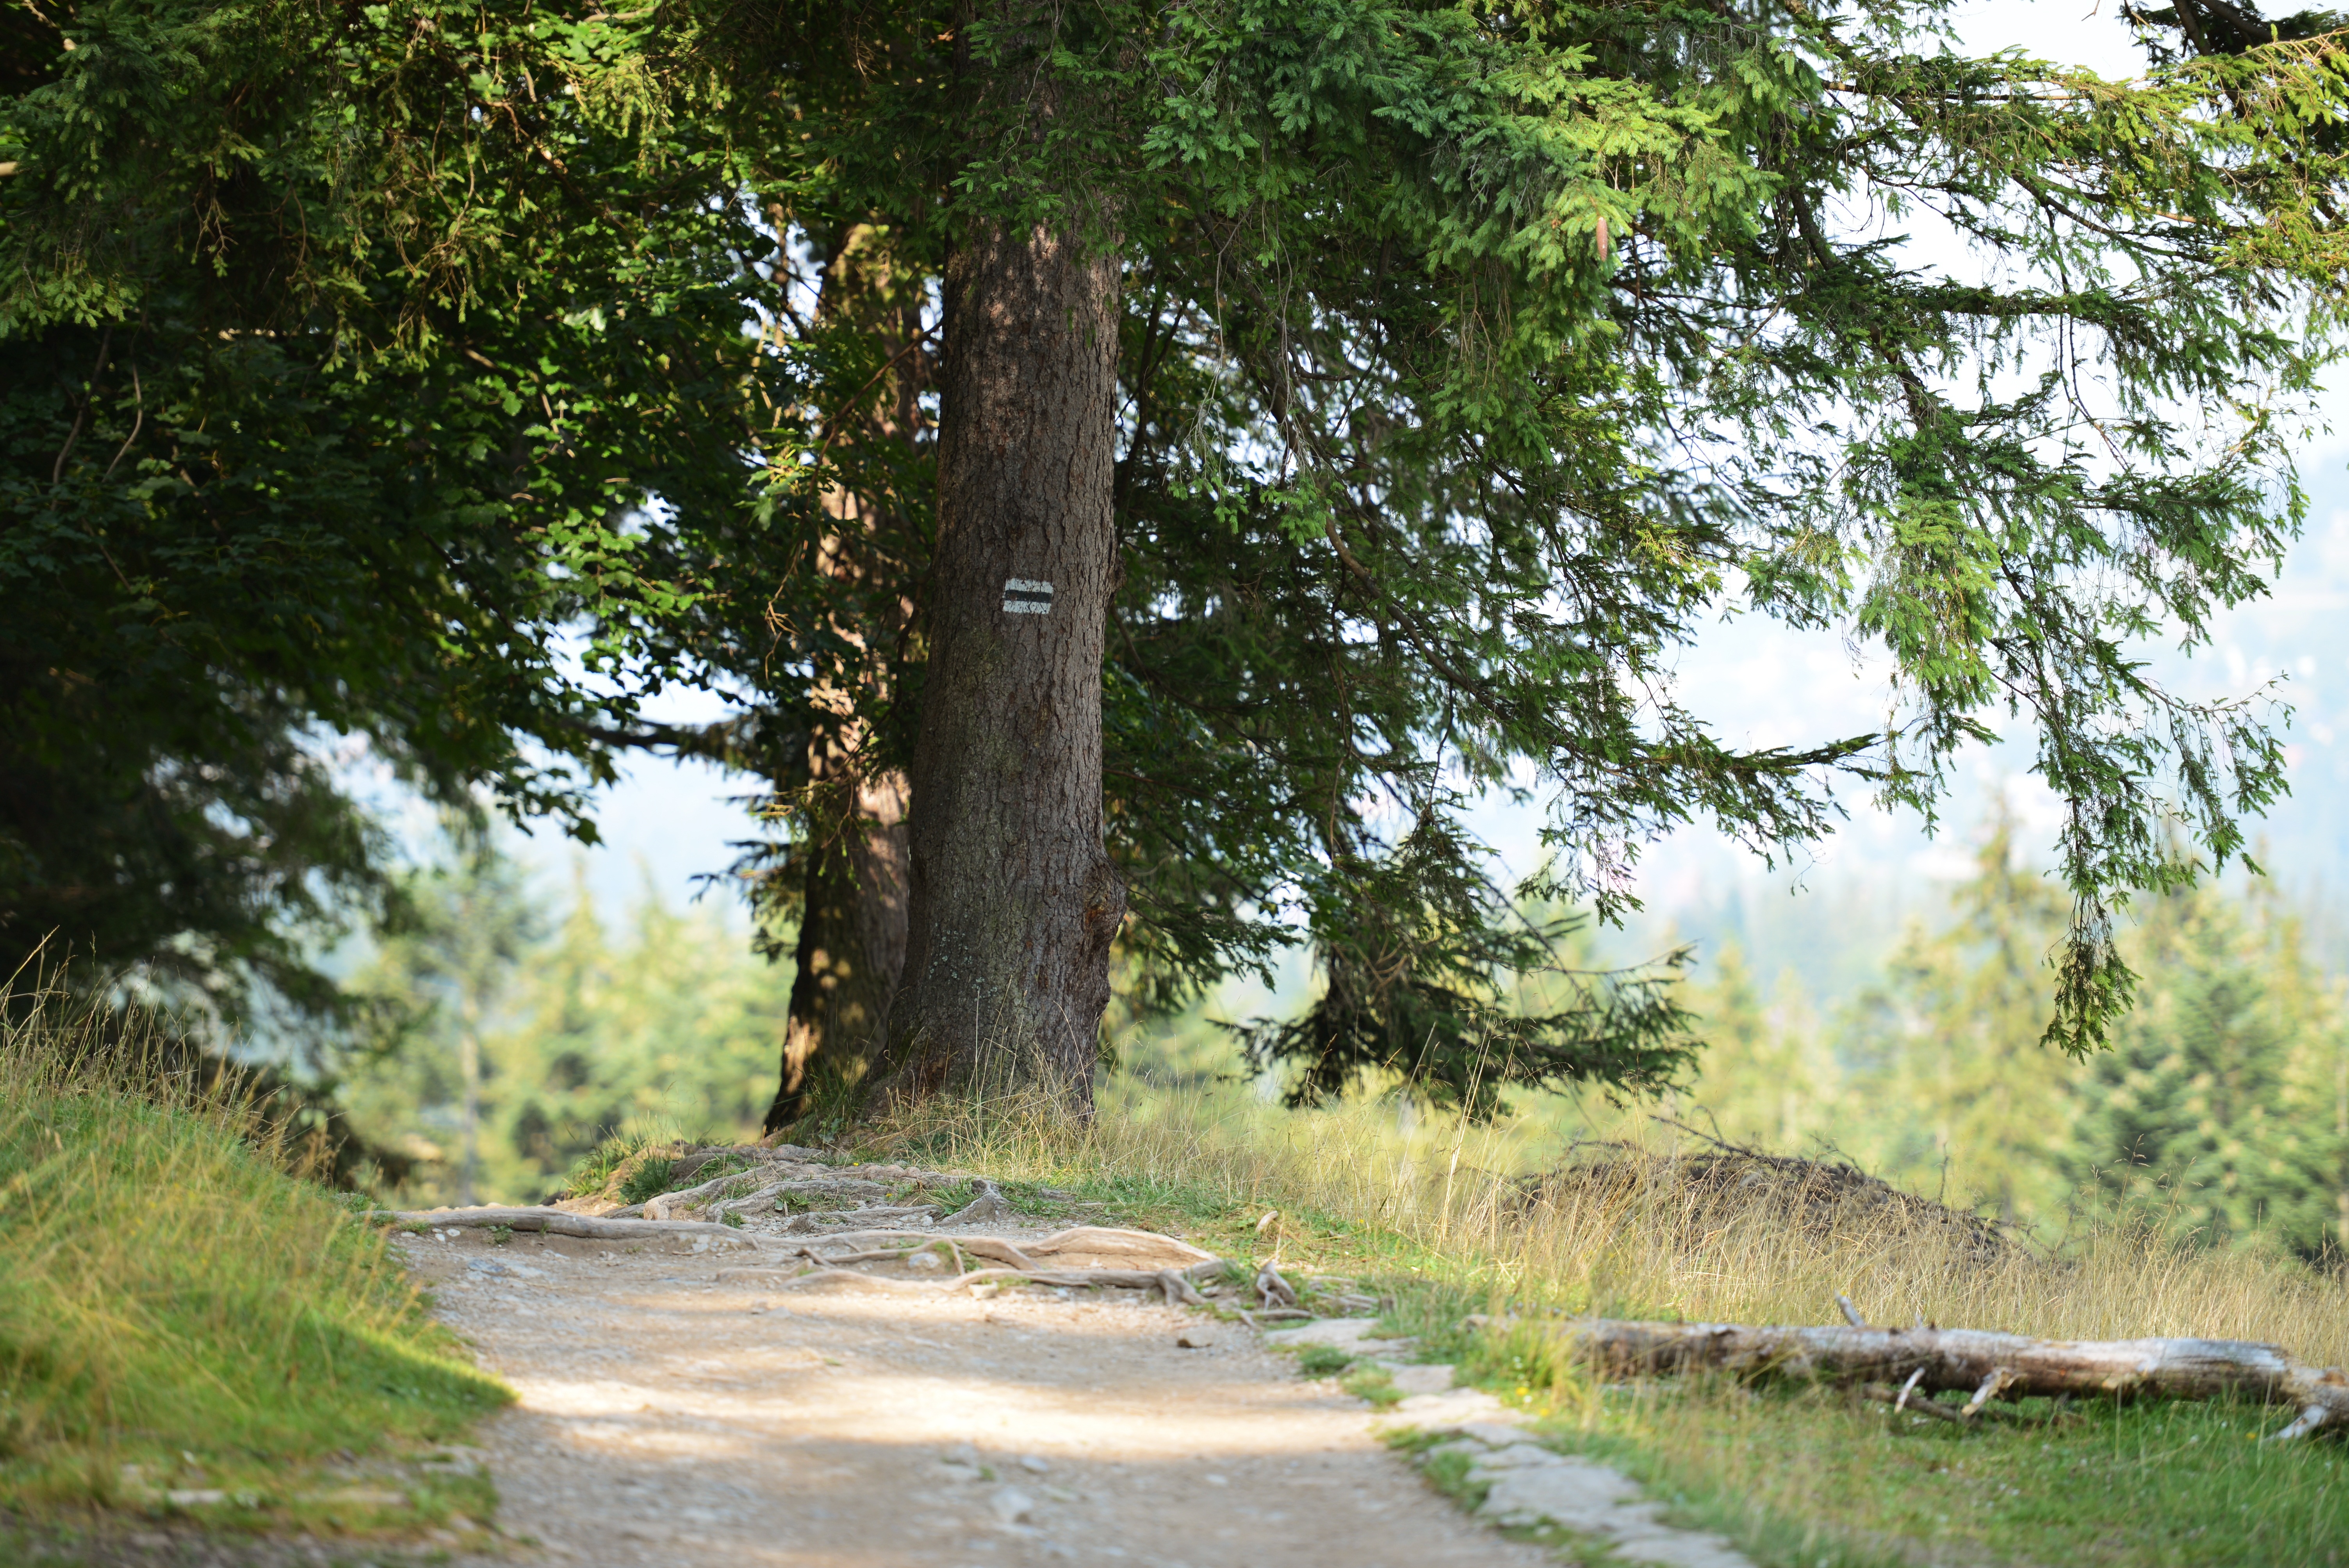
tree, nature, forest, plant, trail, river, autumn, park, route, waterway, mountains, woodland, habitat, ecosystem, tatry, rural area, natural environment, woody plant